Magpie duck

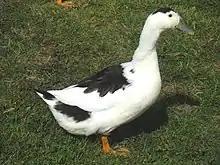
A typical duck

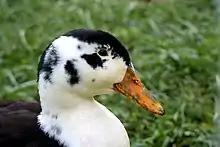
Head of a drake, showing undesirable black spotting

The Magpie is a British breed of domestic duck. It has distinctive black and white markings reminiscent of the European magpie, and is a good layer of large eggs.